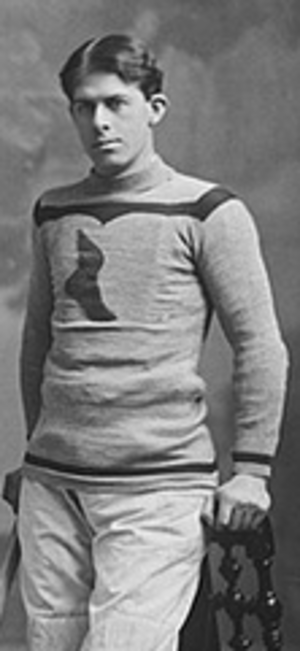
Arthur Farrell, dit Art Farrell, était un joueur canadien de hockey sur glace.